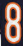
Number: 8